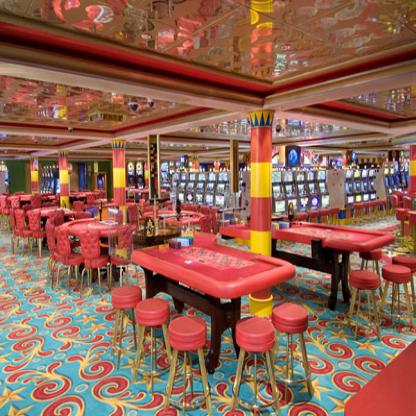
Scene: Indoor